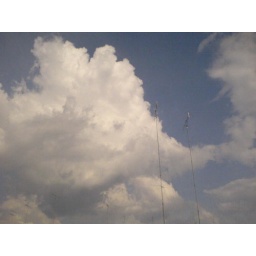
beauty cloud in the sky of Muar